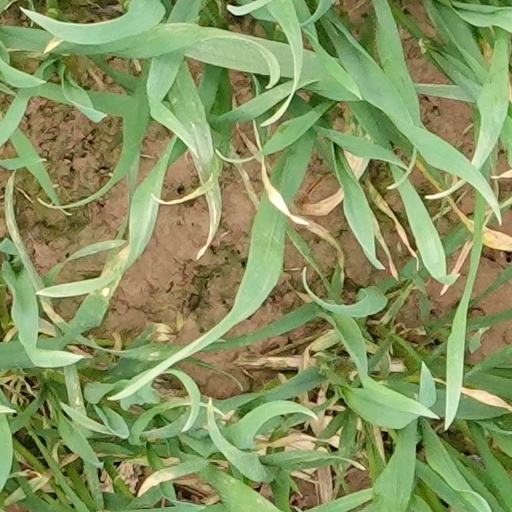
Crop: wheat